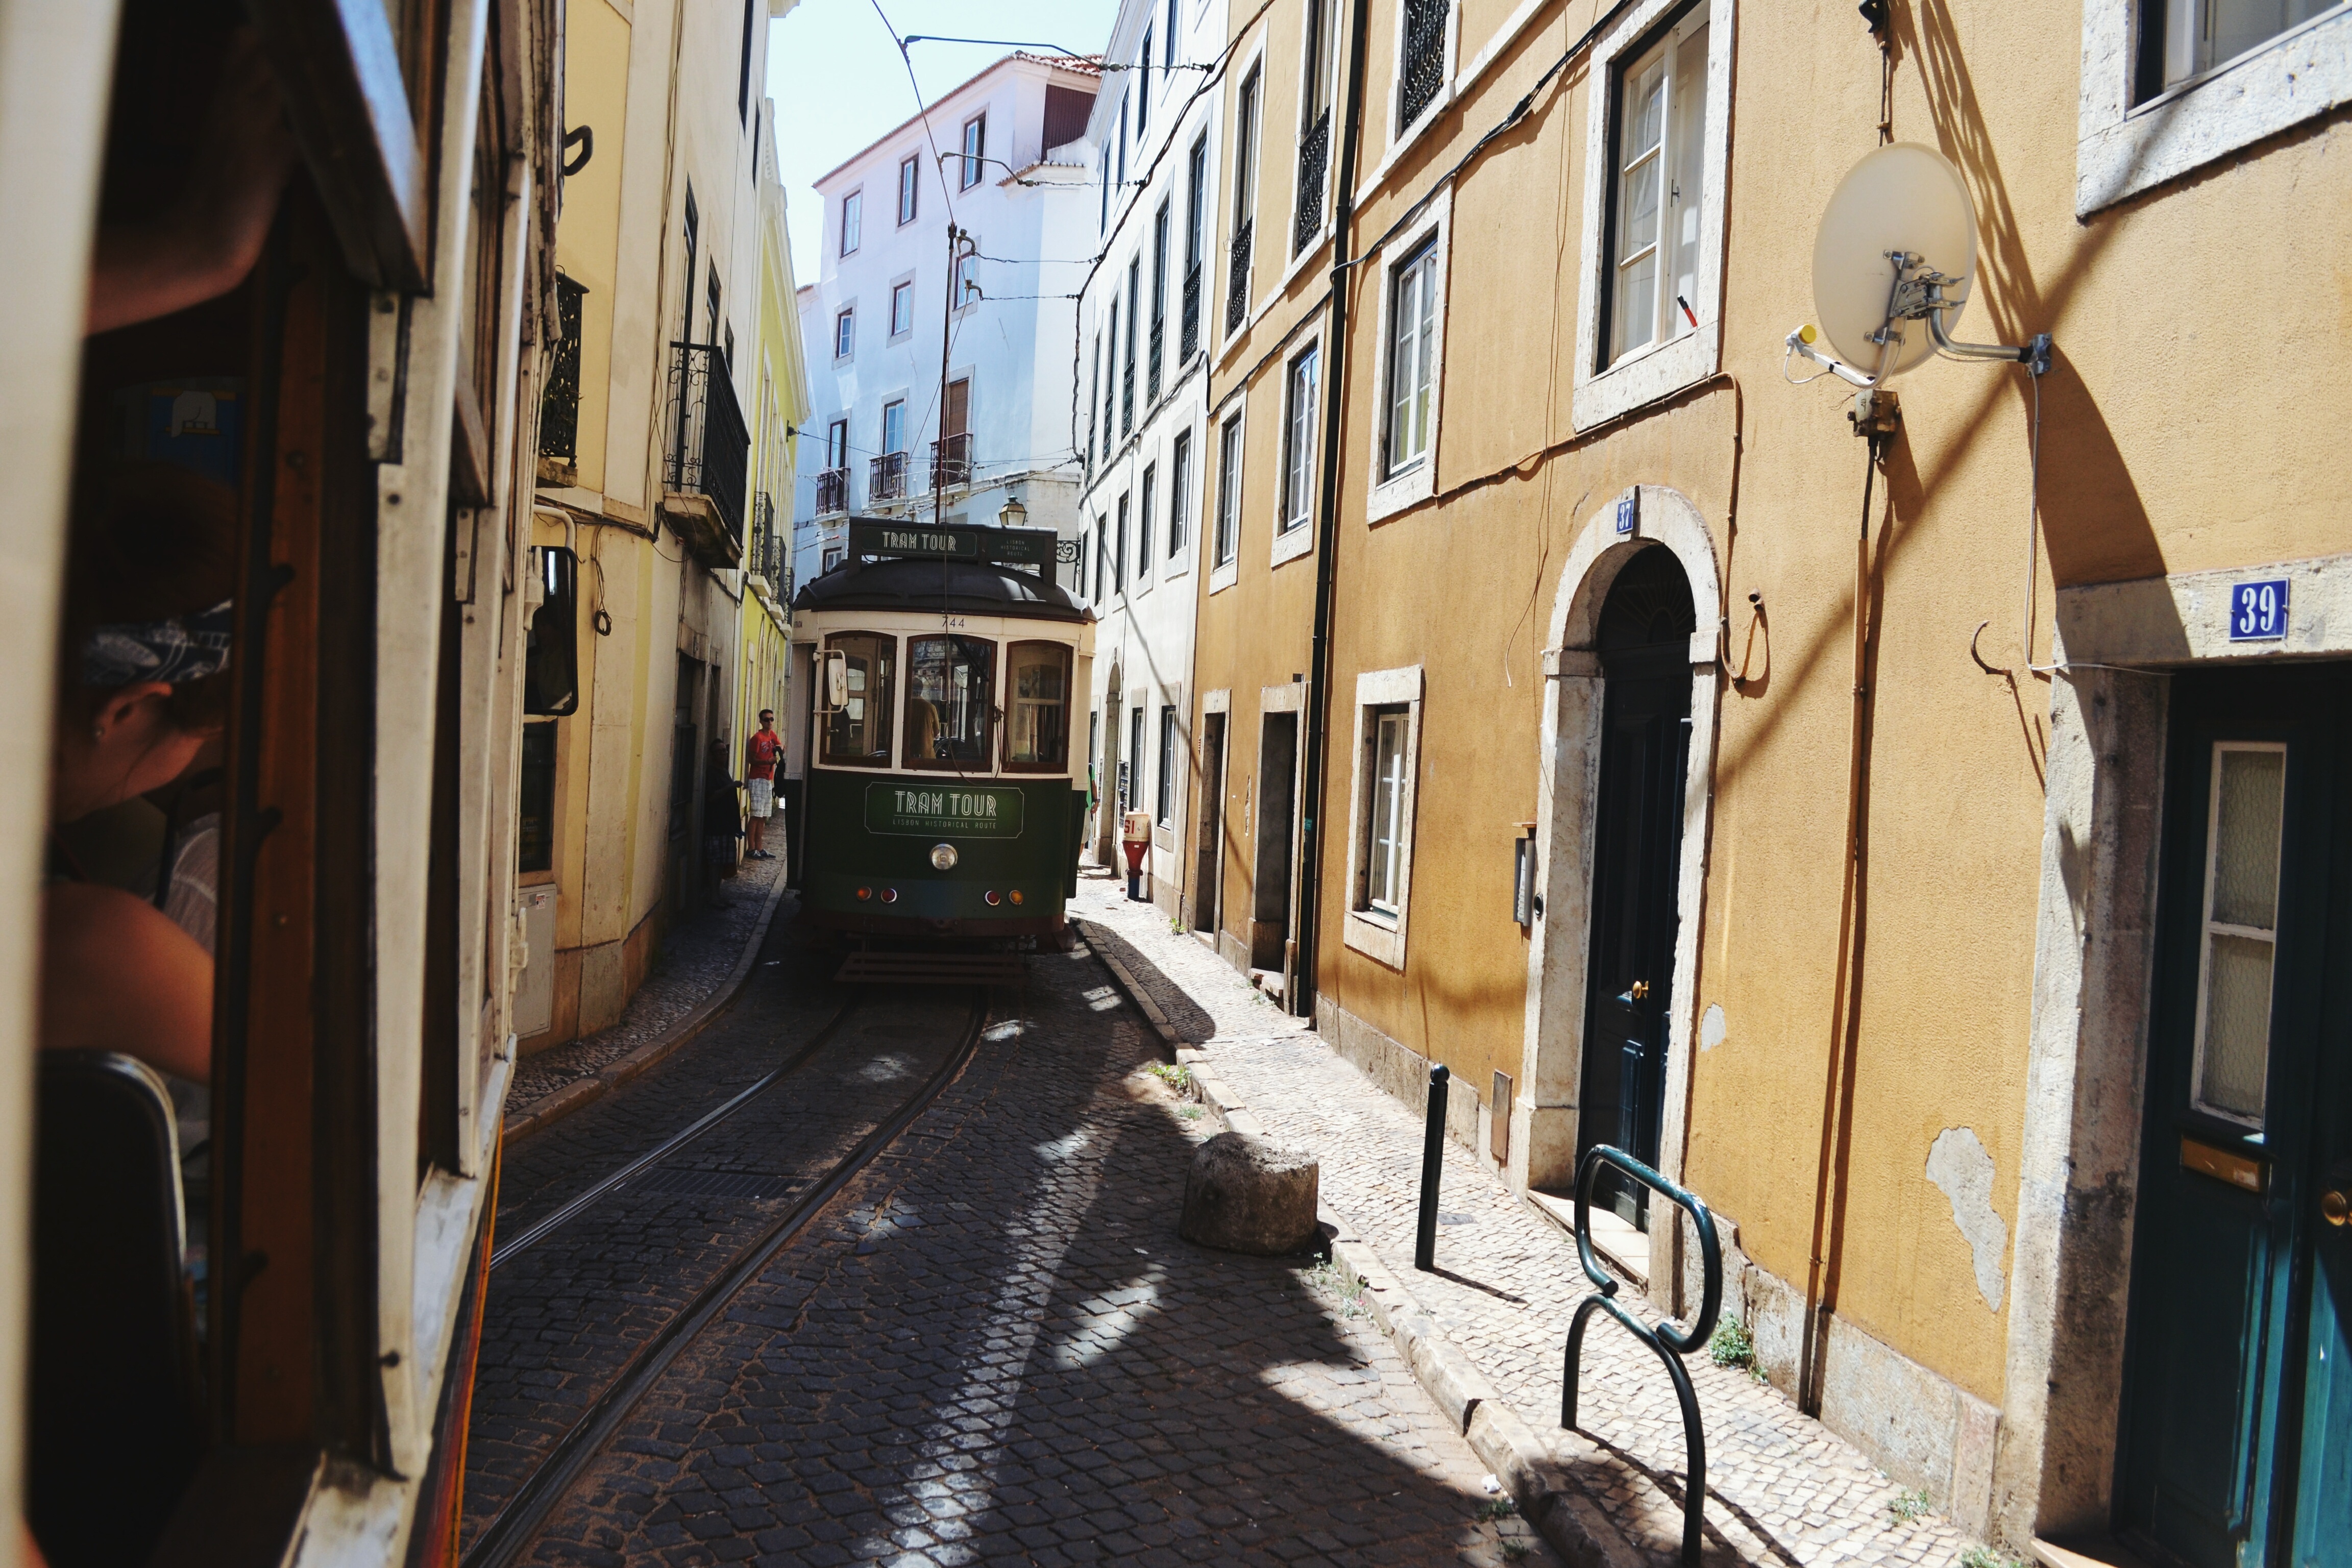
road, street, town, alley, transport, vehicle, lane, public transport, neighbourhood, residential area